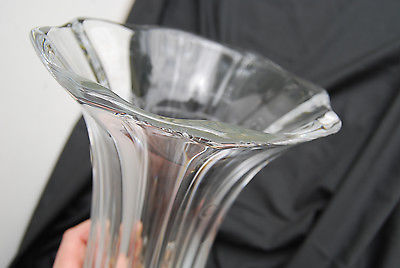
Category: lamp